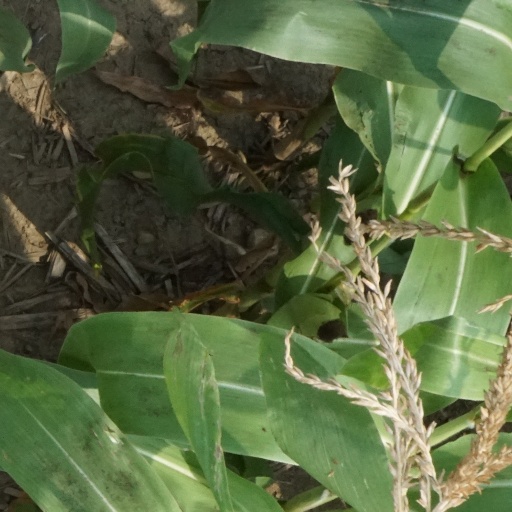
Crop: maize; corn